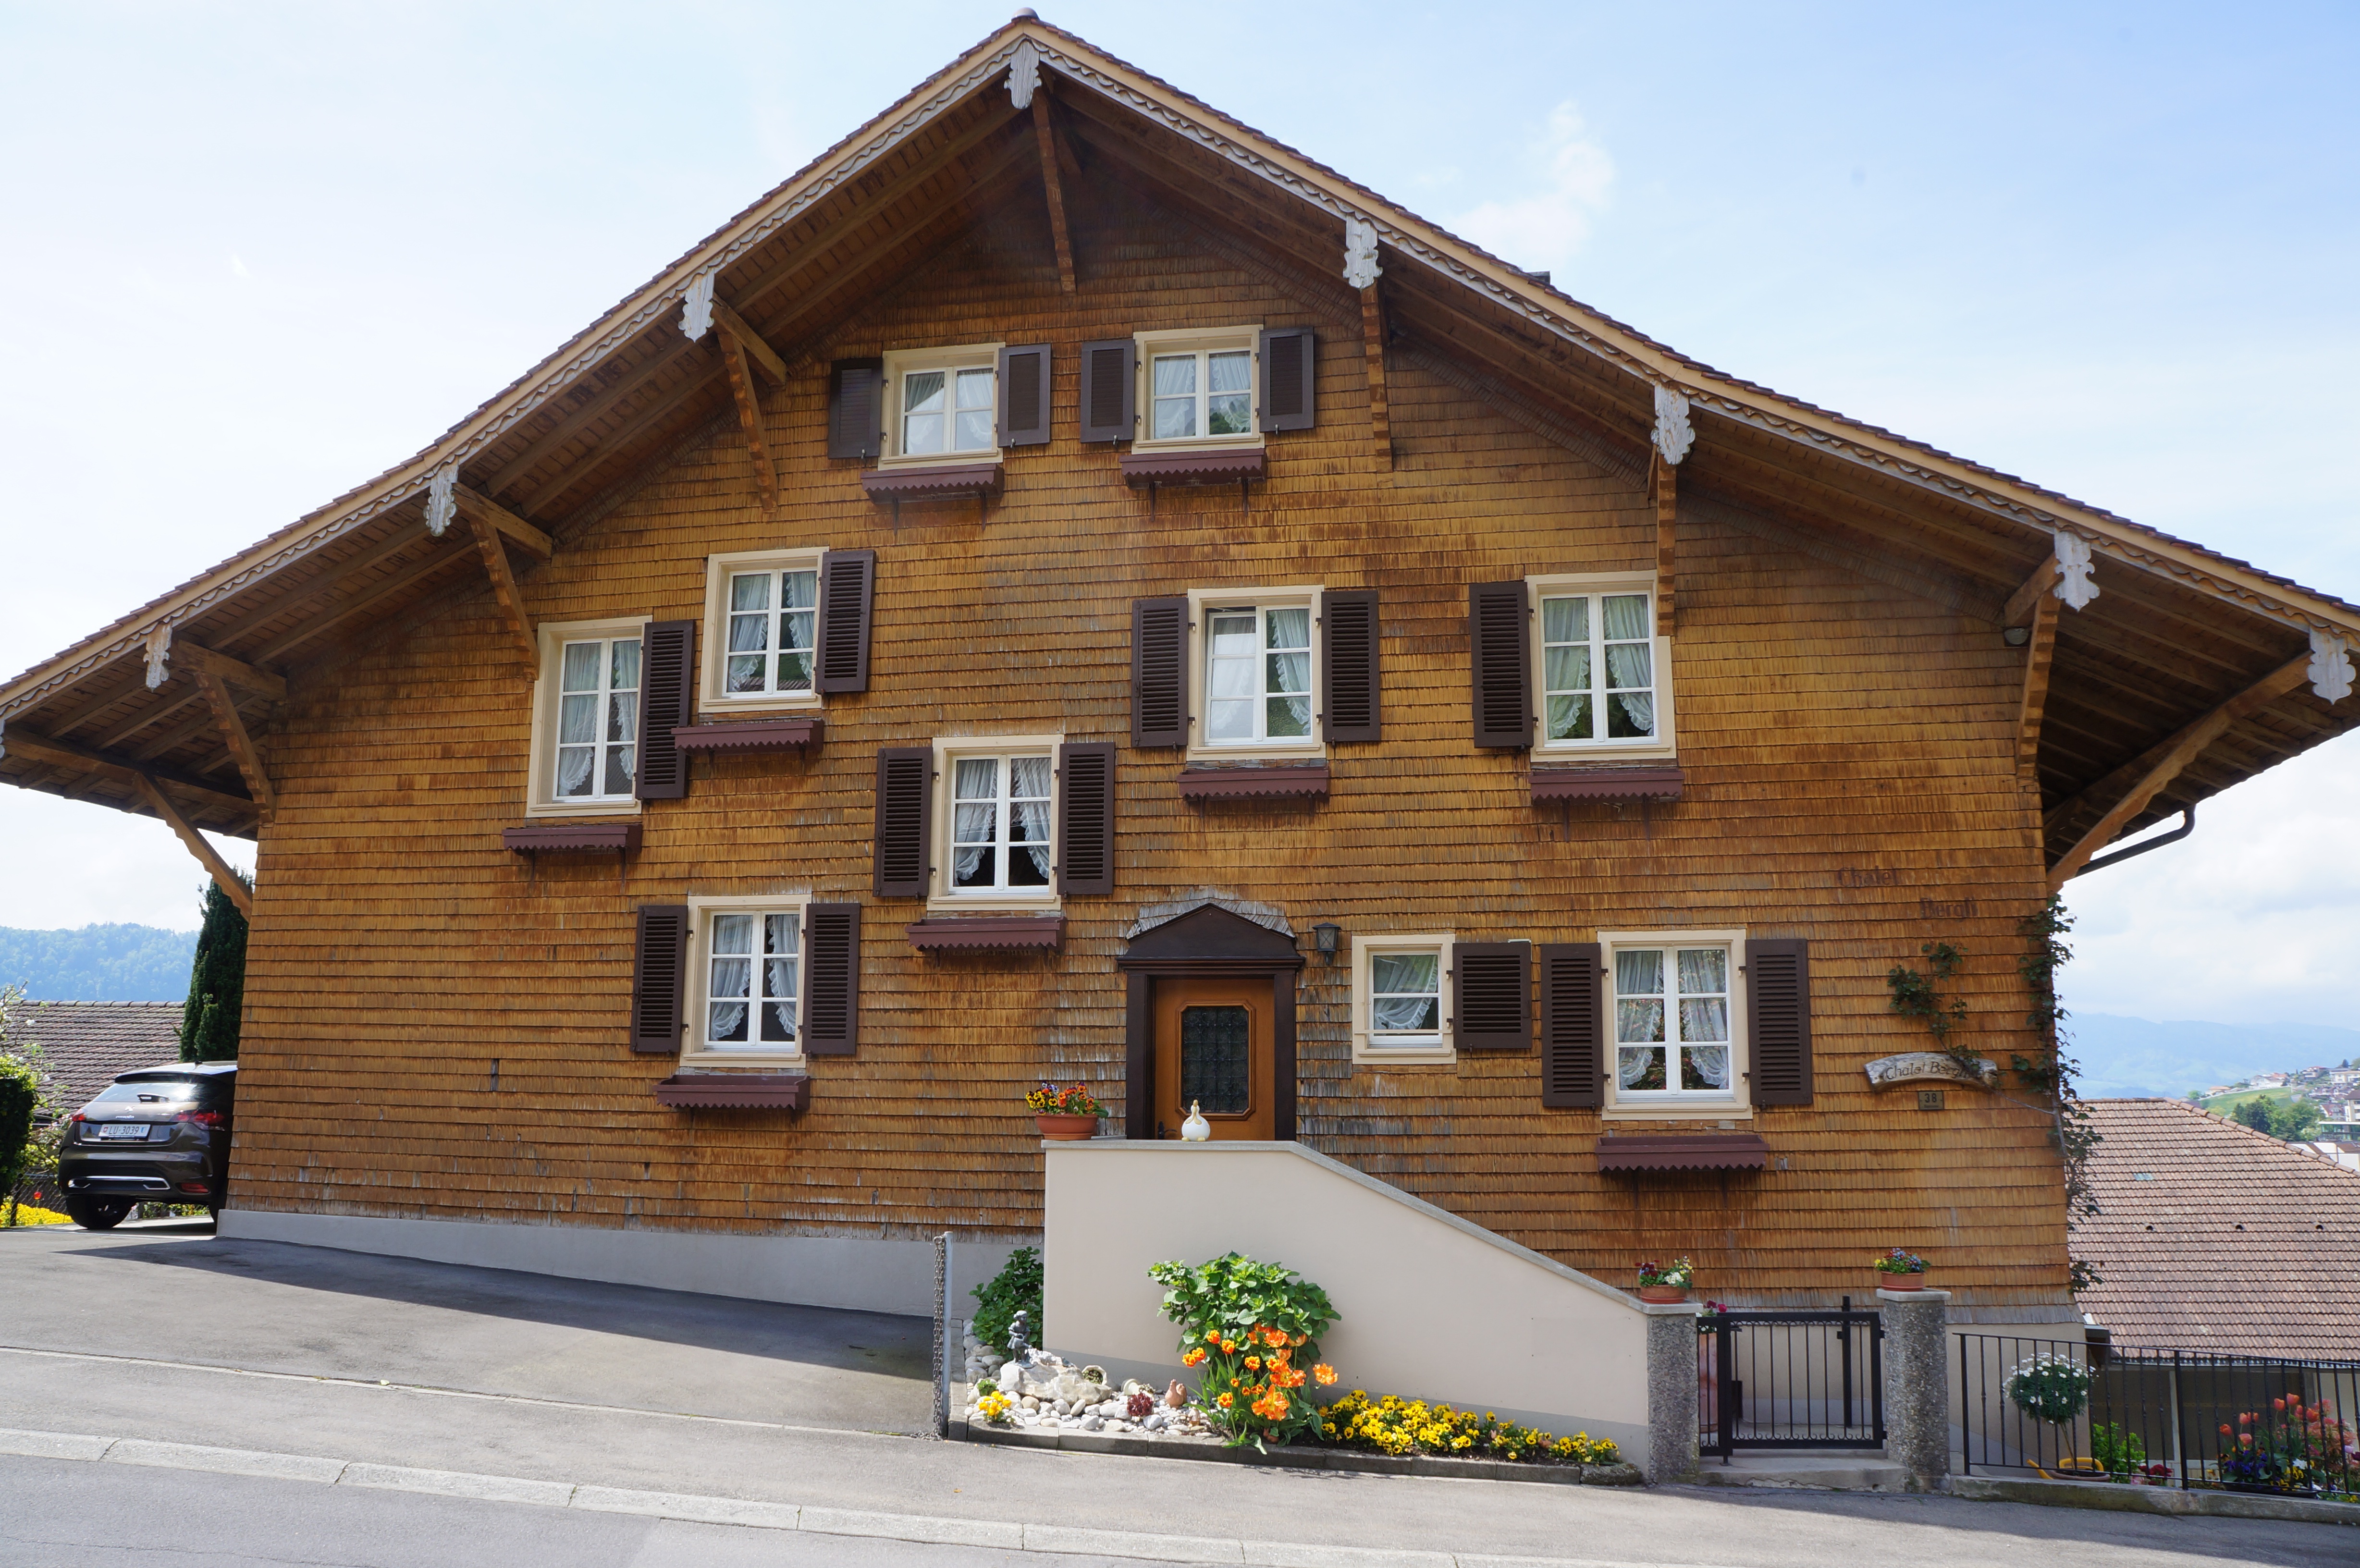
wood, house, window, roof, building, home, country, suburb, cottage, facade, property, windows, houses, farmhouse, switzerland, chaotic, estate, log cabin, siding, neighbourhood, real estate, residential area